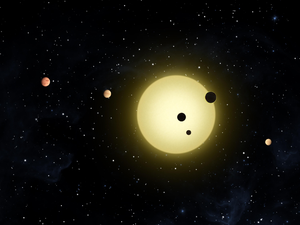
Kepler-11 est une étoile semblable au Soleil, située à environ ∼2 150 a.l. du Système solaire dans la constellation du Cygne. Elle possède un système planétaire composé d'au moins six exoplanètes détectées début 2011 par le télescope spatial Kepler grâce à leurs transits devant leur étoile parente.